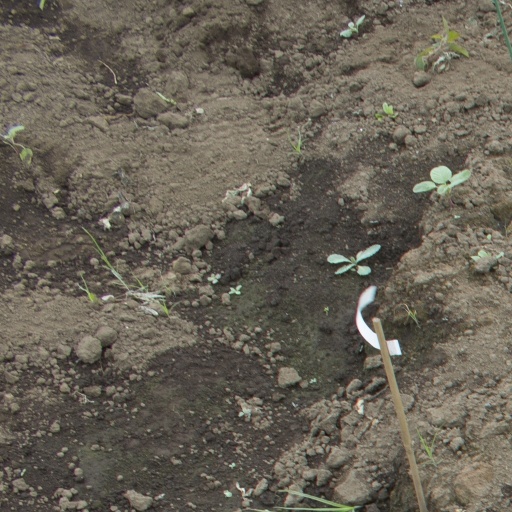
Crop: soybean